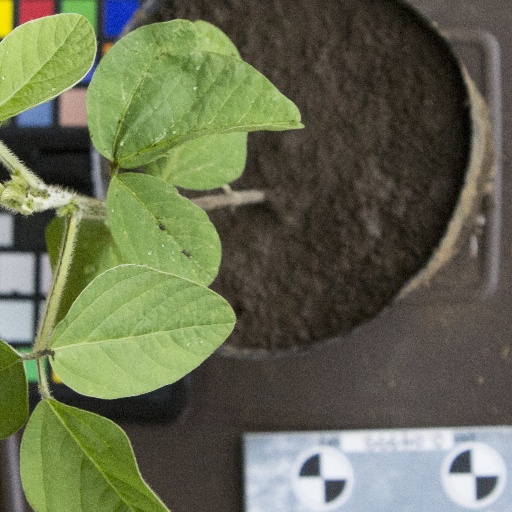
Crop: soybean